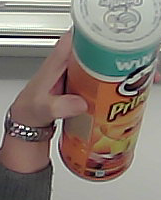
Product: pringles_paprika